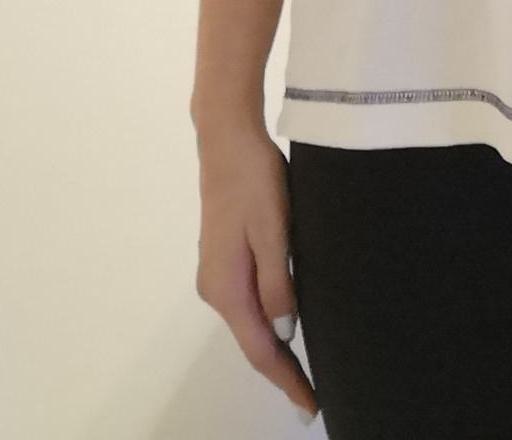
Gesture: no_gesture